Bolshevism on Trial

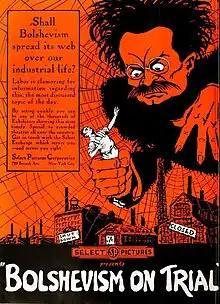
Theatrical release poster

Bolshevism on Trial is a 1919 American silent propaganda film made by the Mayflower Photoplay Company and distributed through Lewis J. Selznick's Select Pictures Corporation.